Seal of Indiana

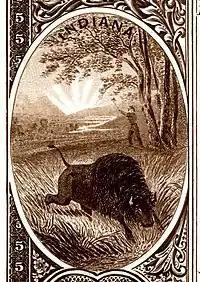
Indiana state seal depicted on the reverse of Series 1882BB National Bank Notes.

The seal of Indiana is used by the governor of Indiana to certify official documents of the U.S. state of Indiana. The seal has gone through several revisions since the region was a part of the Northwest Territory. It is likely that the original seal, which is similar to the current one, was created by William Henry Harrison during his administration of the Indiana Territory. The current design of the seal was standardized by the Indiana General Assembly in 1963.